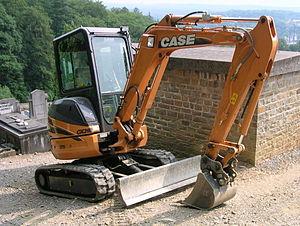
La pelle mécanique hydraulique est un engin de chantier également connu sous le nom de pelle hydraulique, pelleteuse ou excavatrice. Quand elle est de petite taille, on parle de minipelle, de midipelle ou encore de micropelle.